Talahloka

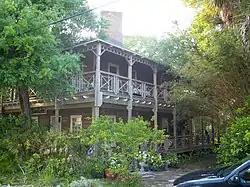

Talahloka is a historic site in Ormond Beach, Florida, United States. It is located at 19 Orchard Lane. On September 6, 1989, it was added to the U.S. National Register of Historic Places.